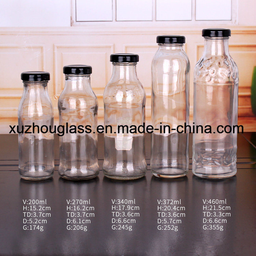
Label: glass